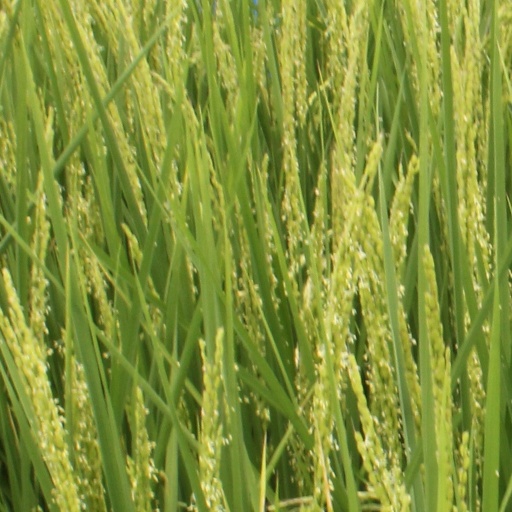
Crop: rice